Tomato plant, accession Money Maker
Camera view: tilt-top (135 deg); turntable rotation: 60 degrees
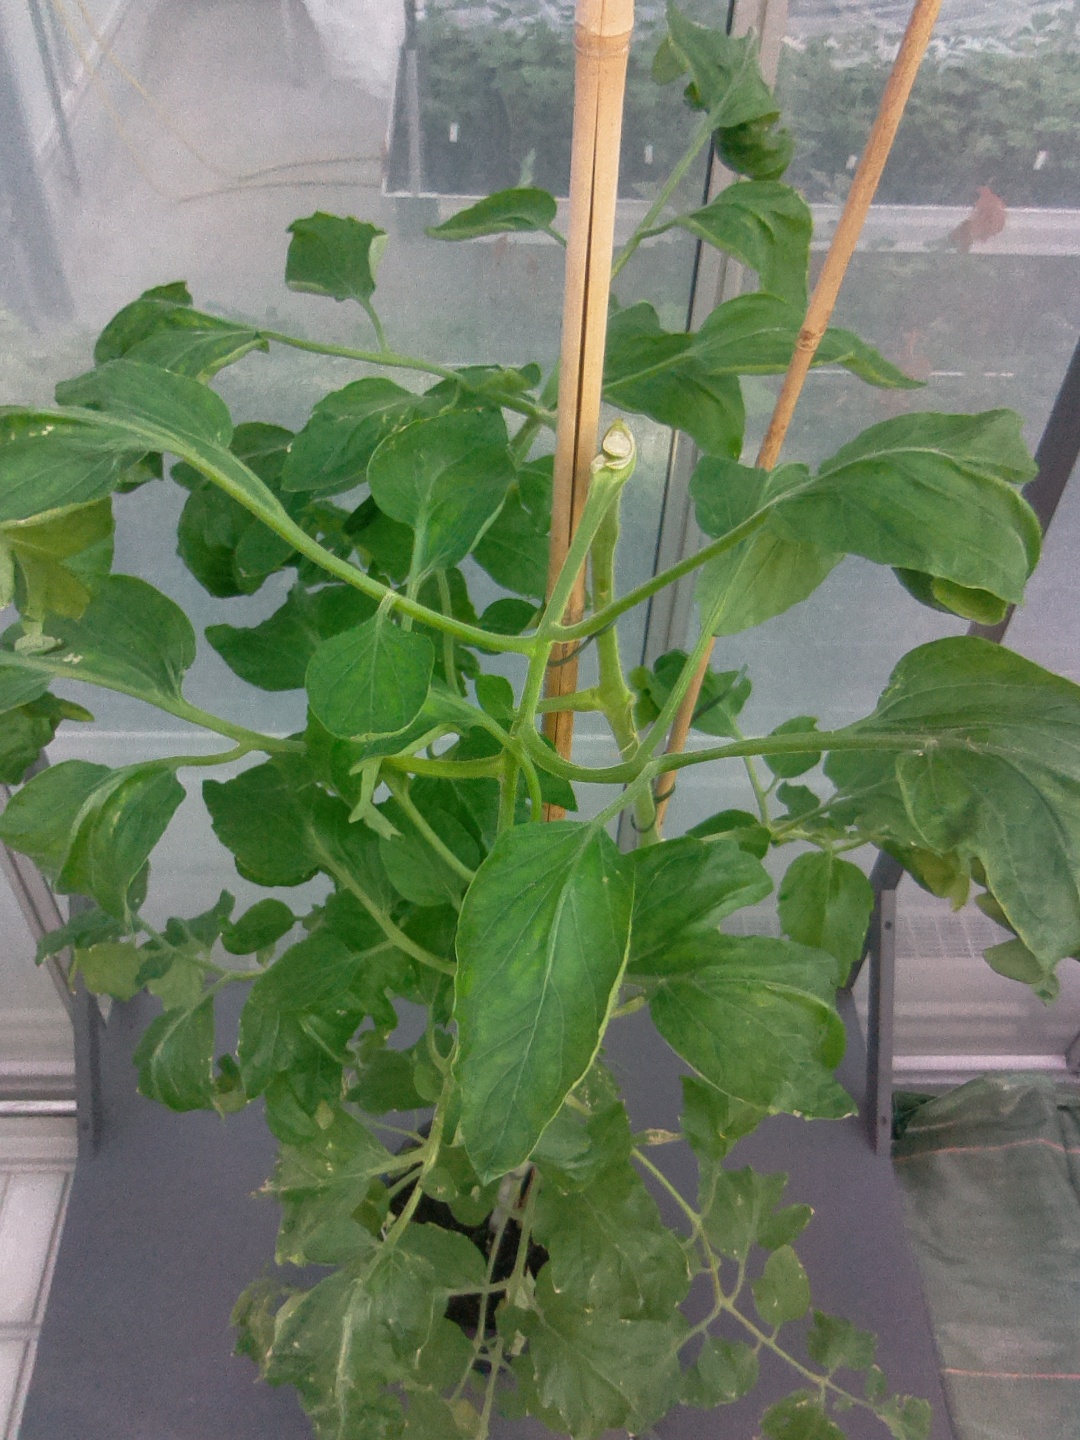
BBCH growth stage 29: 90%-100% Side shoots formed